Future Now Tour

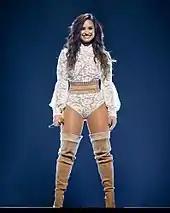
Lovato performing at the AT&T Center in San Antonio on September 10, 2016.

On October 26, 2015, Lovato and Jonas announced on the "Elvis Duran Show" after days of rumors that they would go on tour together. On the same day, she talked about the tour on "Good Morning America". It was also announced that the tickets would go on sale on November 7, 2015. The poster for the tour was revealed as well and it has been described as very ""Hunger Games" tributes representing District 1.″